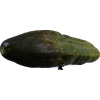
Label: cucumber